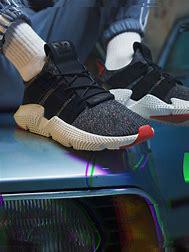
Brand: adidas
Model: originals Adidas Originals Prophere